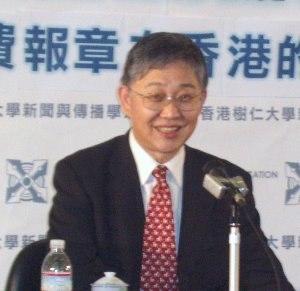
M. Shih Wing Ching à la assemble générale de la faculté de journalisme et de communication, Shue Yan Université, Hong Kong